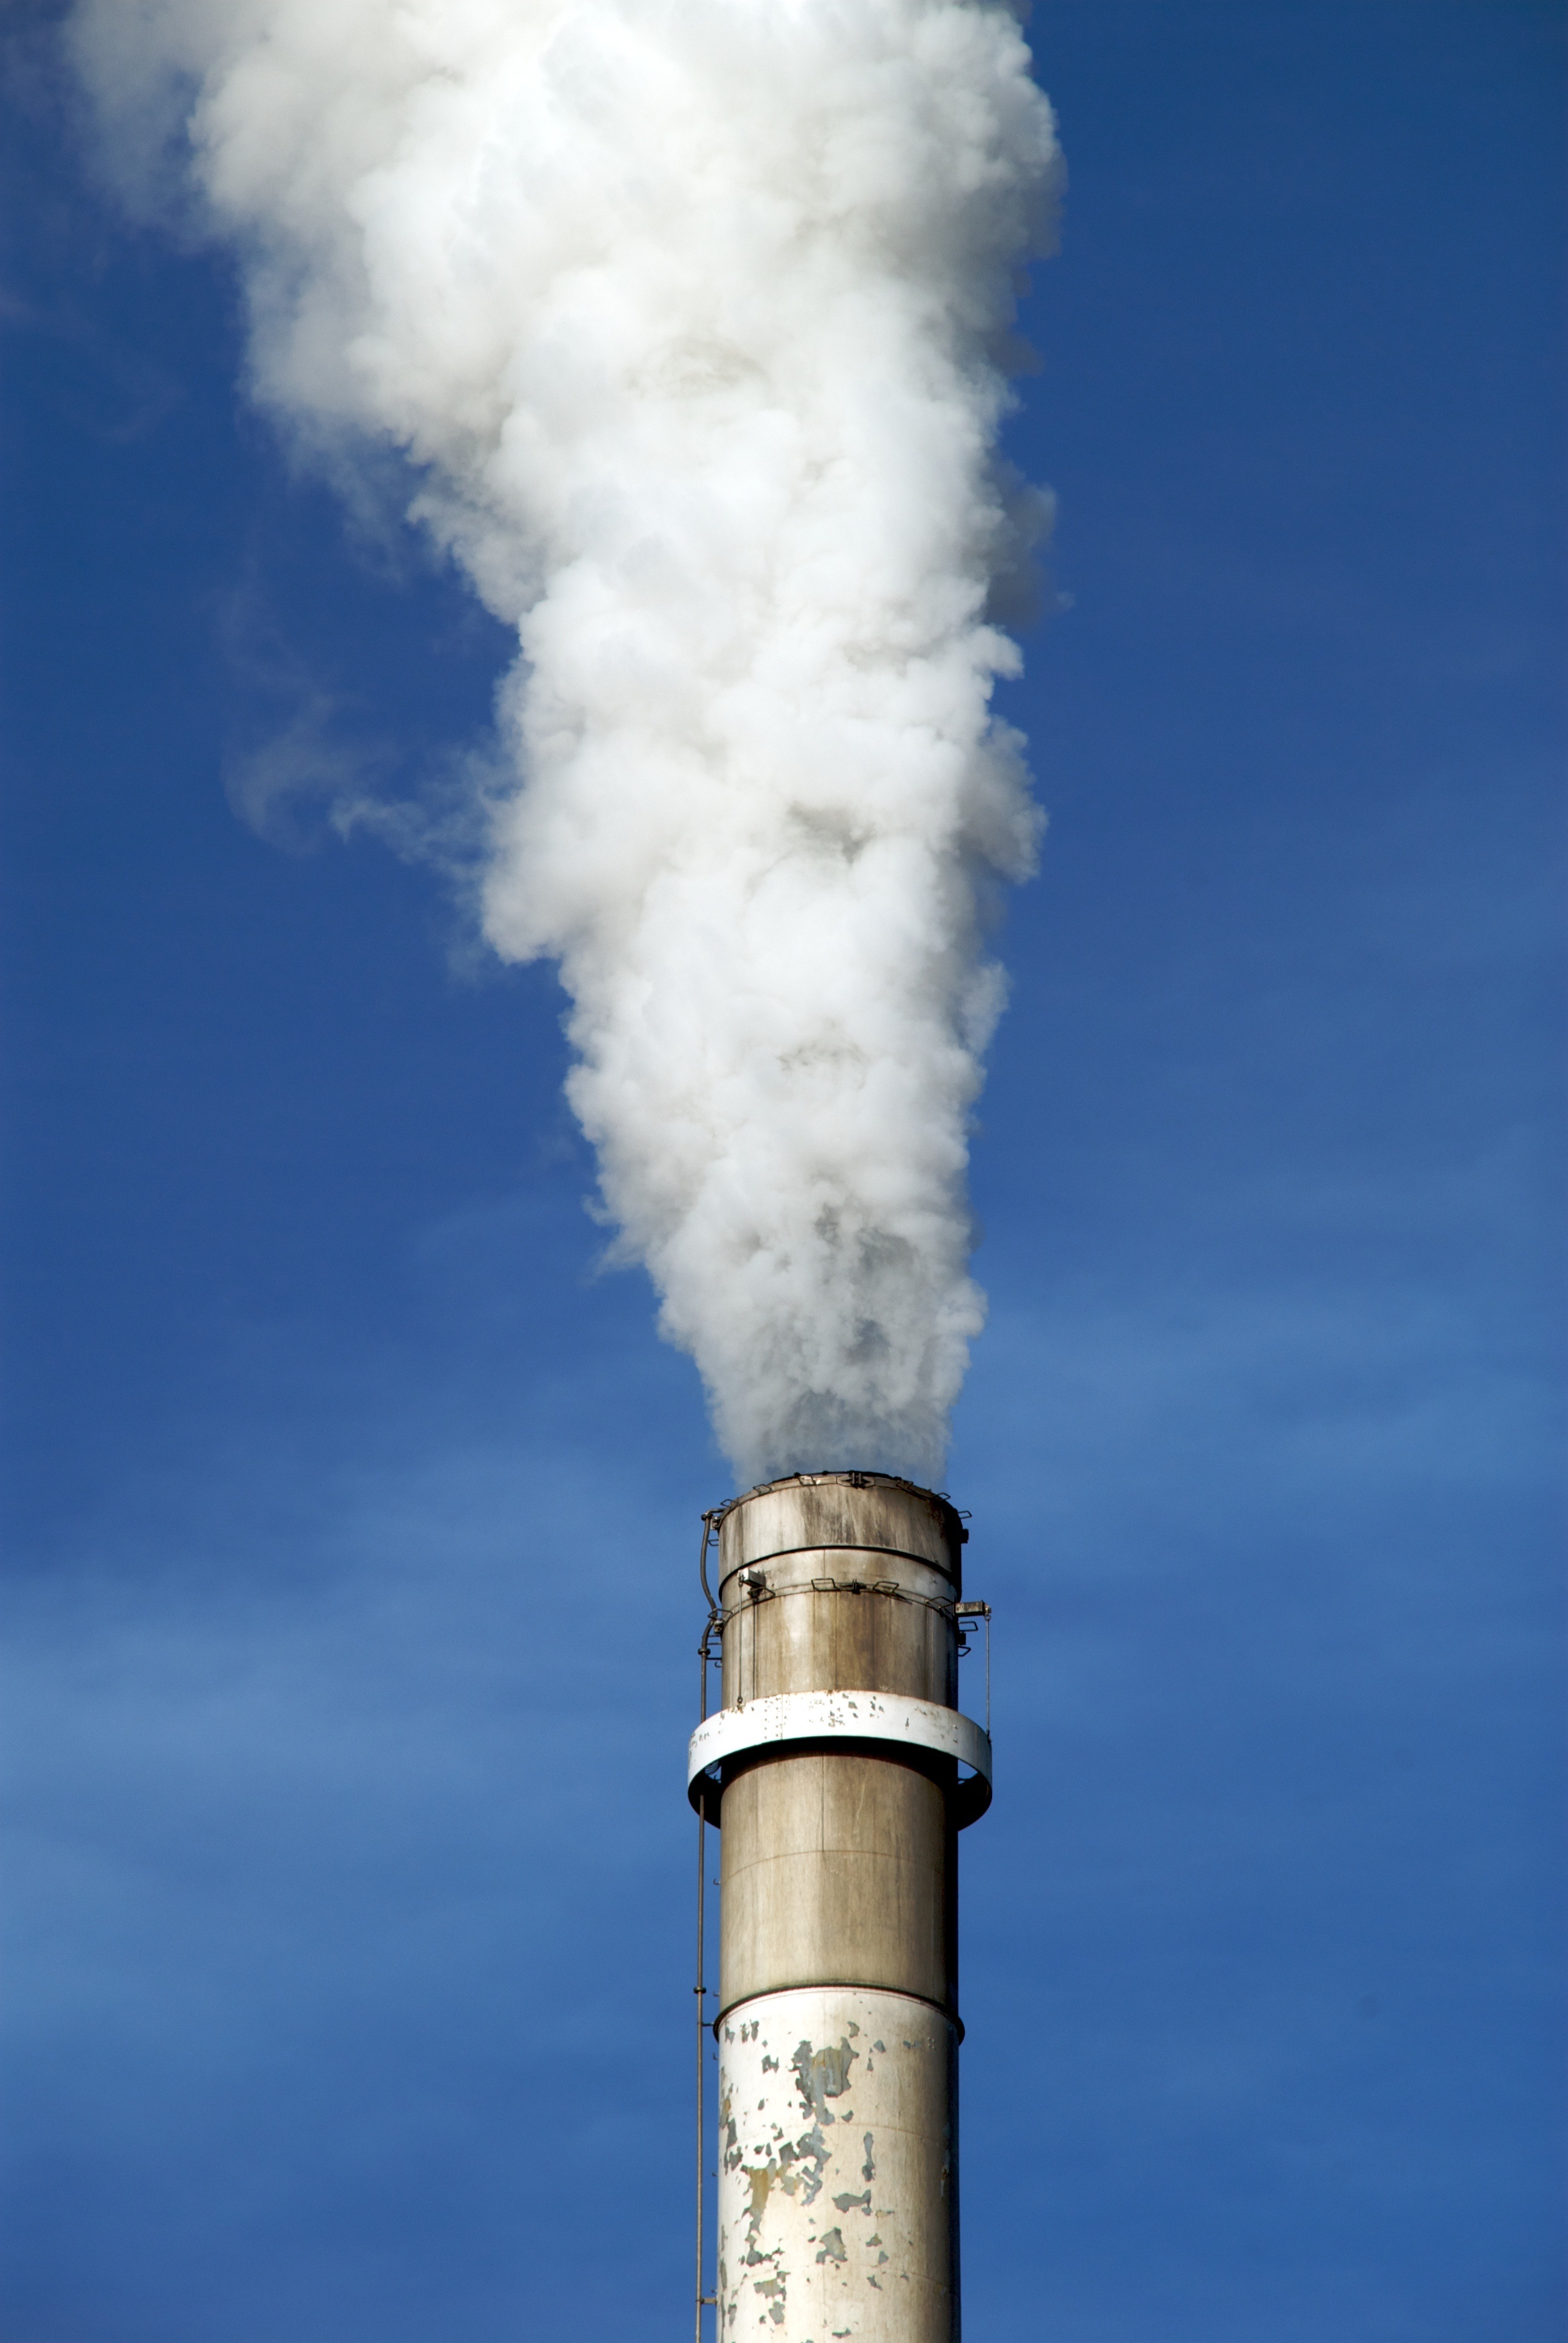
sky, steam, smoke, mast, chimney, industrial, factory, blue, industry, rocket, energy, smog, climate, pollution, chemical, carbon, industrial plant, dioxide, chemical plant, atmosphere of earth, outdoor structure, gas flare